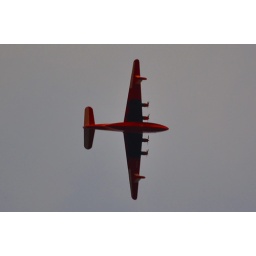
Canadian waterdrop plane flying over our house.